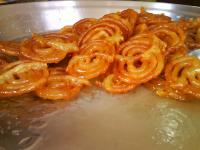
Dish: jalebi